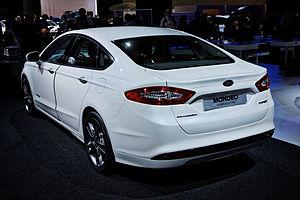
La Ford Mondeo présentée lors du Mondial de l'Automobile de Paris 2012.